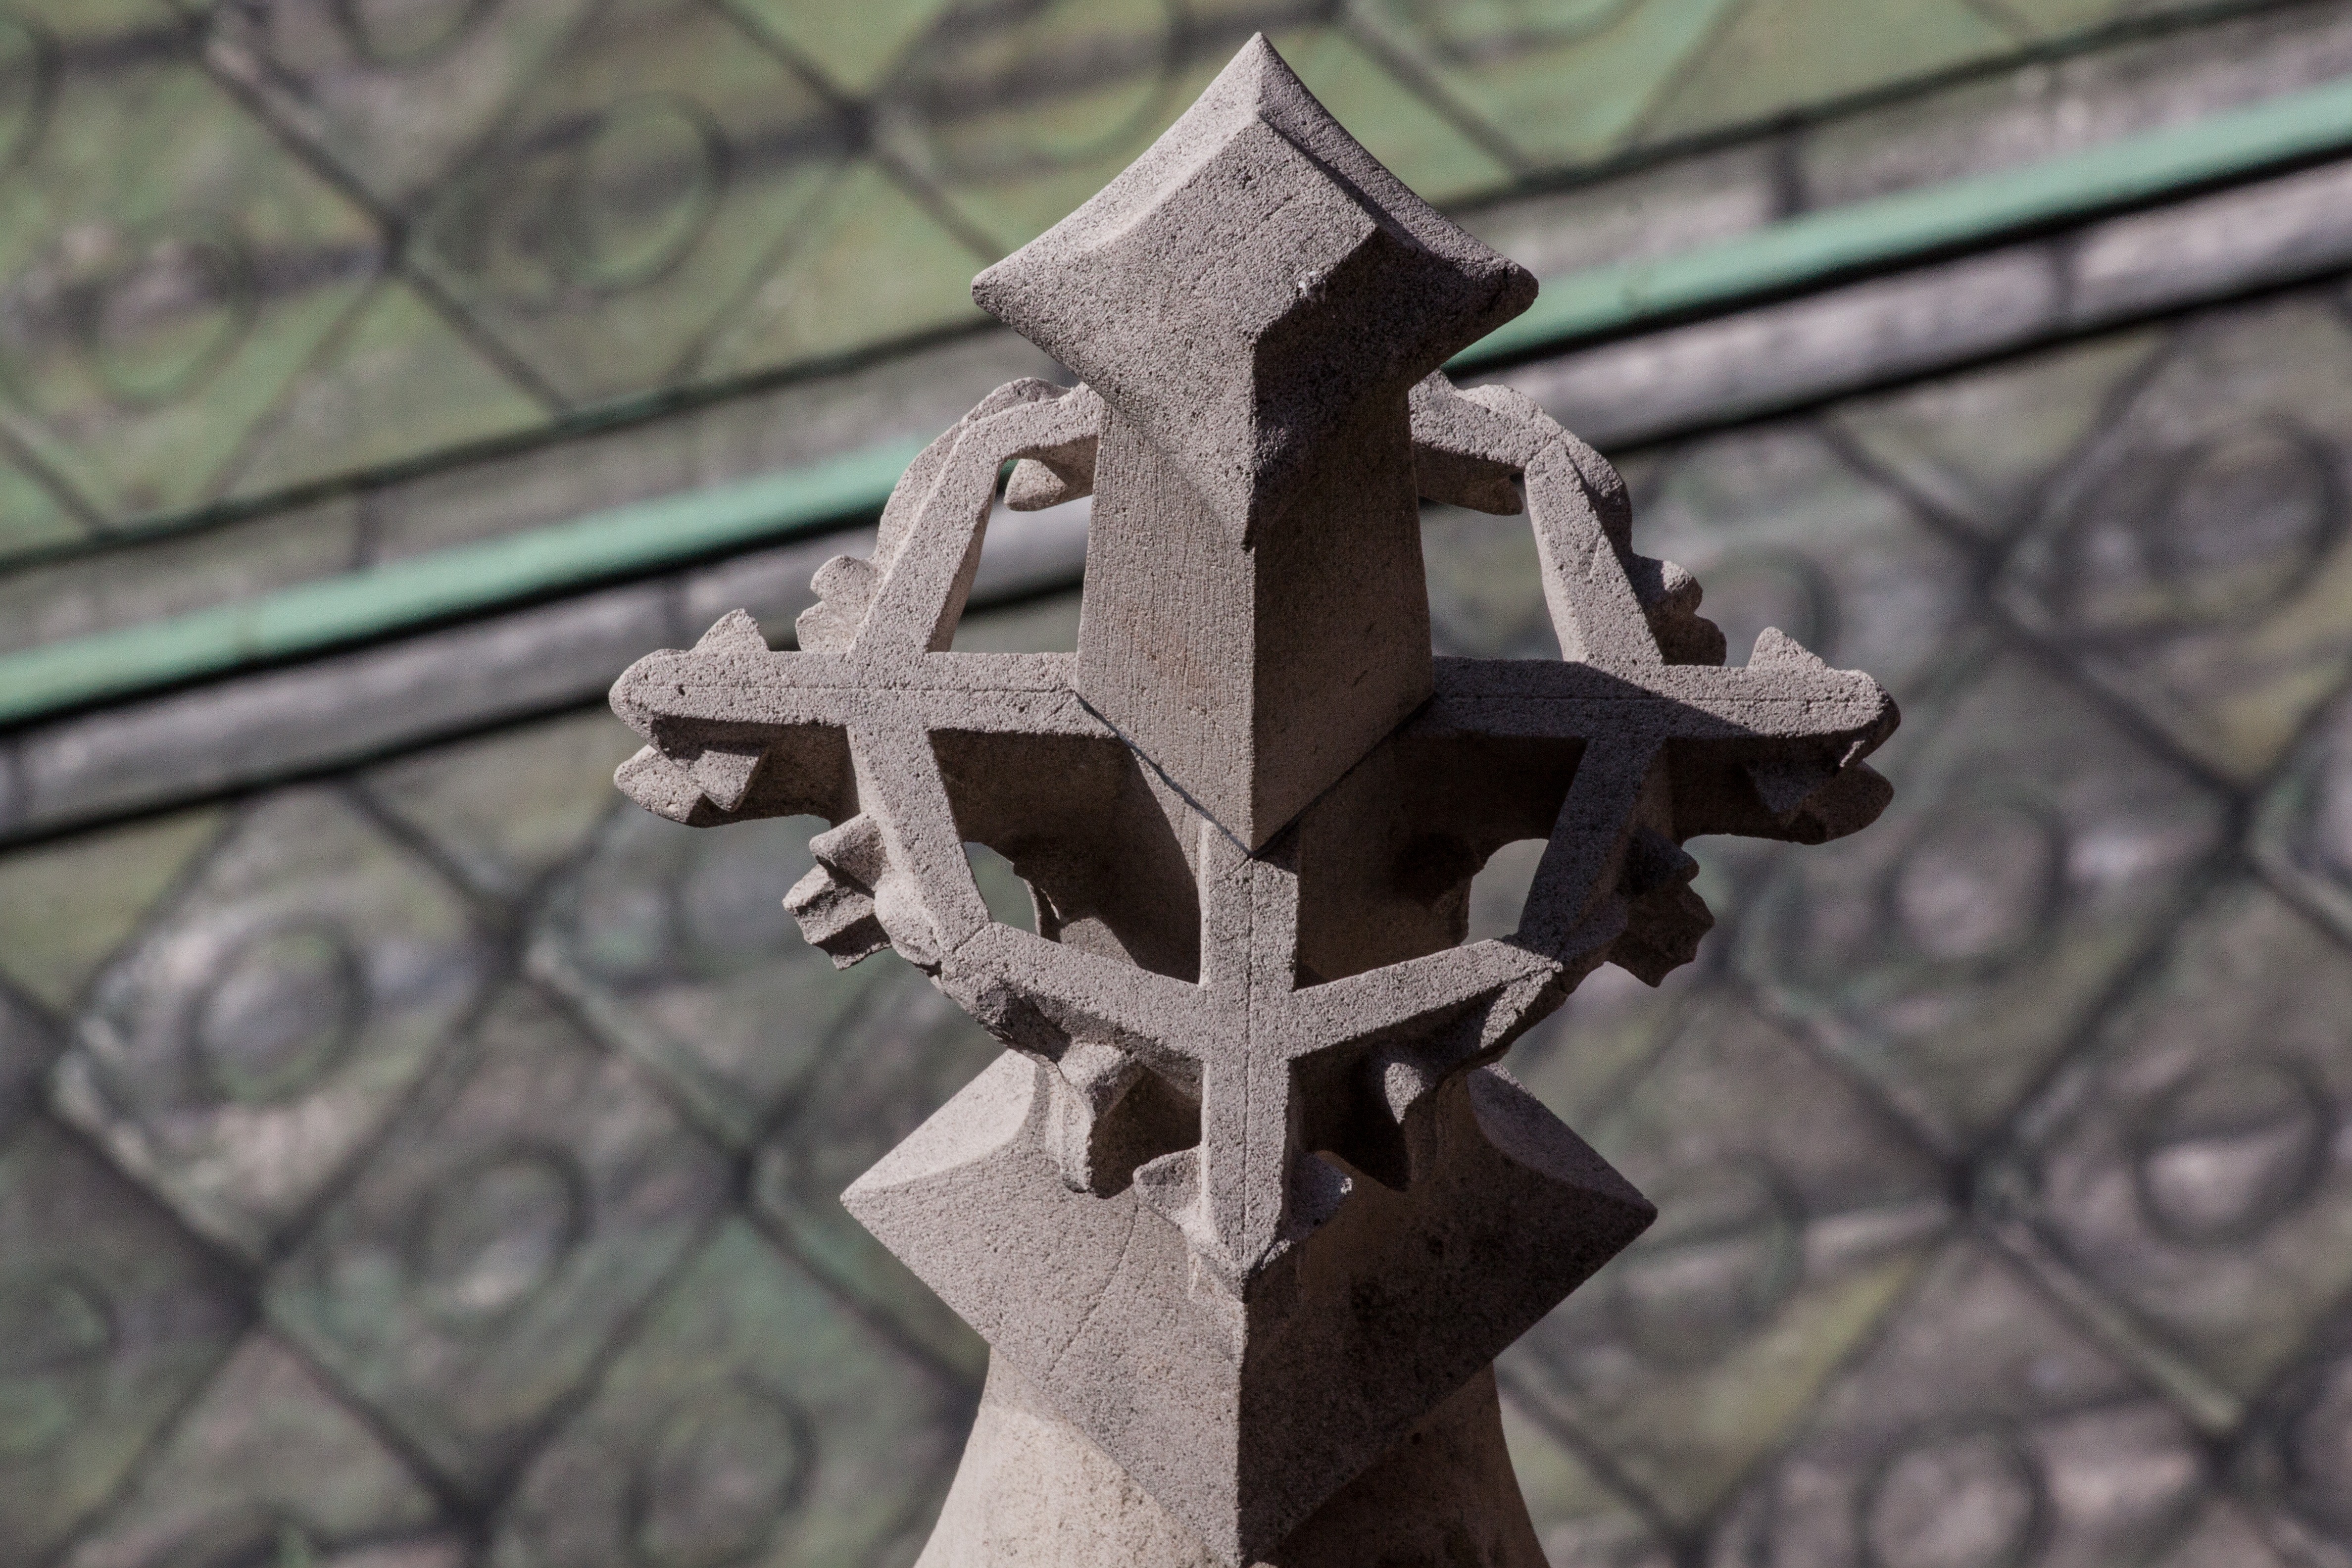
needle, architecture, leaf, roof, building, city, stone, statue, construction, symbol, metal, church, cross, weight, flora, gothic, ornament, aesthetic, gargoyle, sculpture, art, pinnacle, iron, buttresses, carving, turret, slim, static, pointed, ulm, cornice, tracery, munster, ulm cathedral, function, chiseled, copper roof, finial, middle section, verdigris, italian foglia, superelevation, stabilize, achteckiger shank, leib, pyramidal peak